Dallmayr

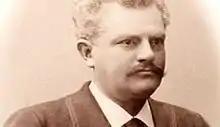
Alois Dallmayr

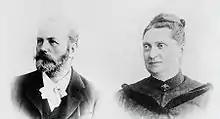
Anton and Therese Randlkofer

The origins of the company can be traced back to the year 1700. At this time, the Munich merchant Christian Reitter ran a business that is considered the direct precursor of the present company. Around 1870, the business came into the ownership of Alois Dallmayr, whose name the company still bears today. He sold the business to Therese and Anton Randlkofer in 1895. Under the management of Therese, a remarkable businesswoman for that time, the Stammhaus (original store) developed into one of the leading delicatessen houses in Europe, with no less than 15 royal purveyor titles. In 1933, Dallmayr's coffee era began: In this year, a coffee merchant from Bremen, Konrad Werner Wille, came to Munich and established a specialist coffee department in the "Delikatessenhaus Dallmayr" that still exists today, which has achieved international renown, amongst other things, due to the television advertisement for "Dallmayr Prodomo". The coffee business developed so successfully that in 1985 it was established as a spin-off, the independent subsidiary Alois Dallmayr Kaffee OHG, which represents "Coffee & Tea," now the largest business unit in the company. The Nestlé corporate group acquired an interest in Alois Dallmayr Kaffee OHG to 50%; this was reduced to 25% in 2003. In July 2015, it was agreed that the remaining coffee sector shares should be re-purchased from Nestlé by Alois Dallmayr KG, but that cooperation was to be continued in sales.